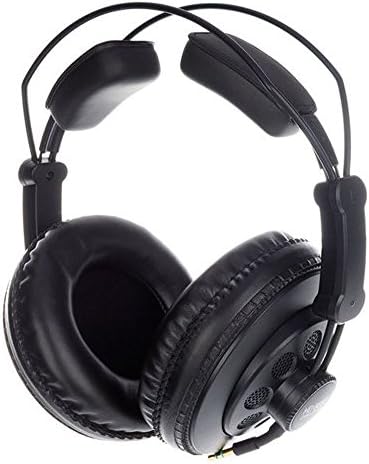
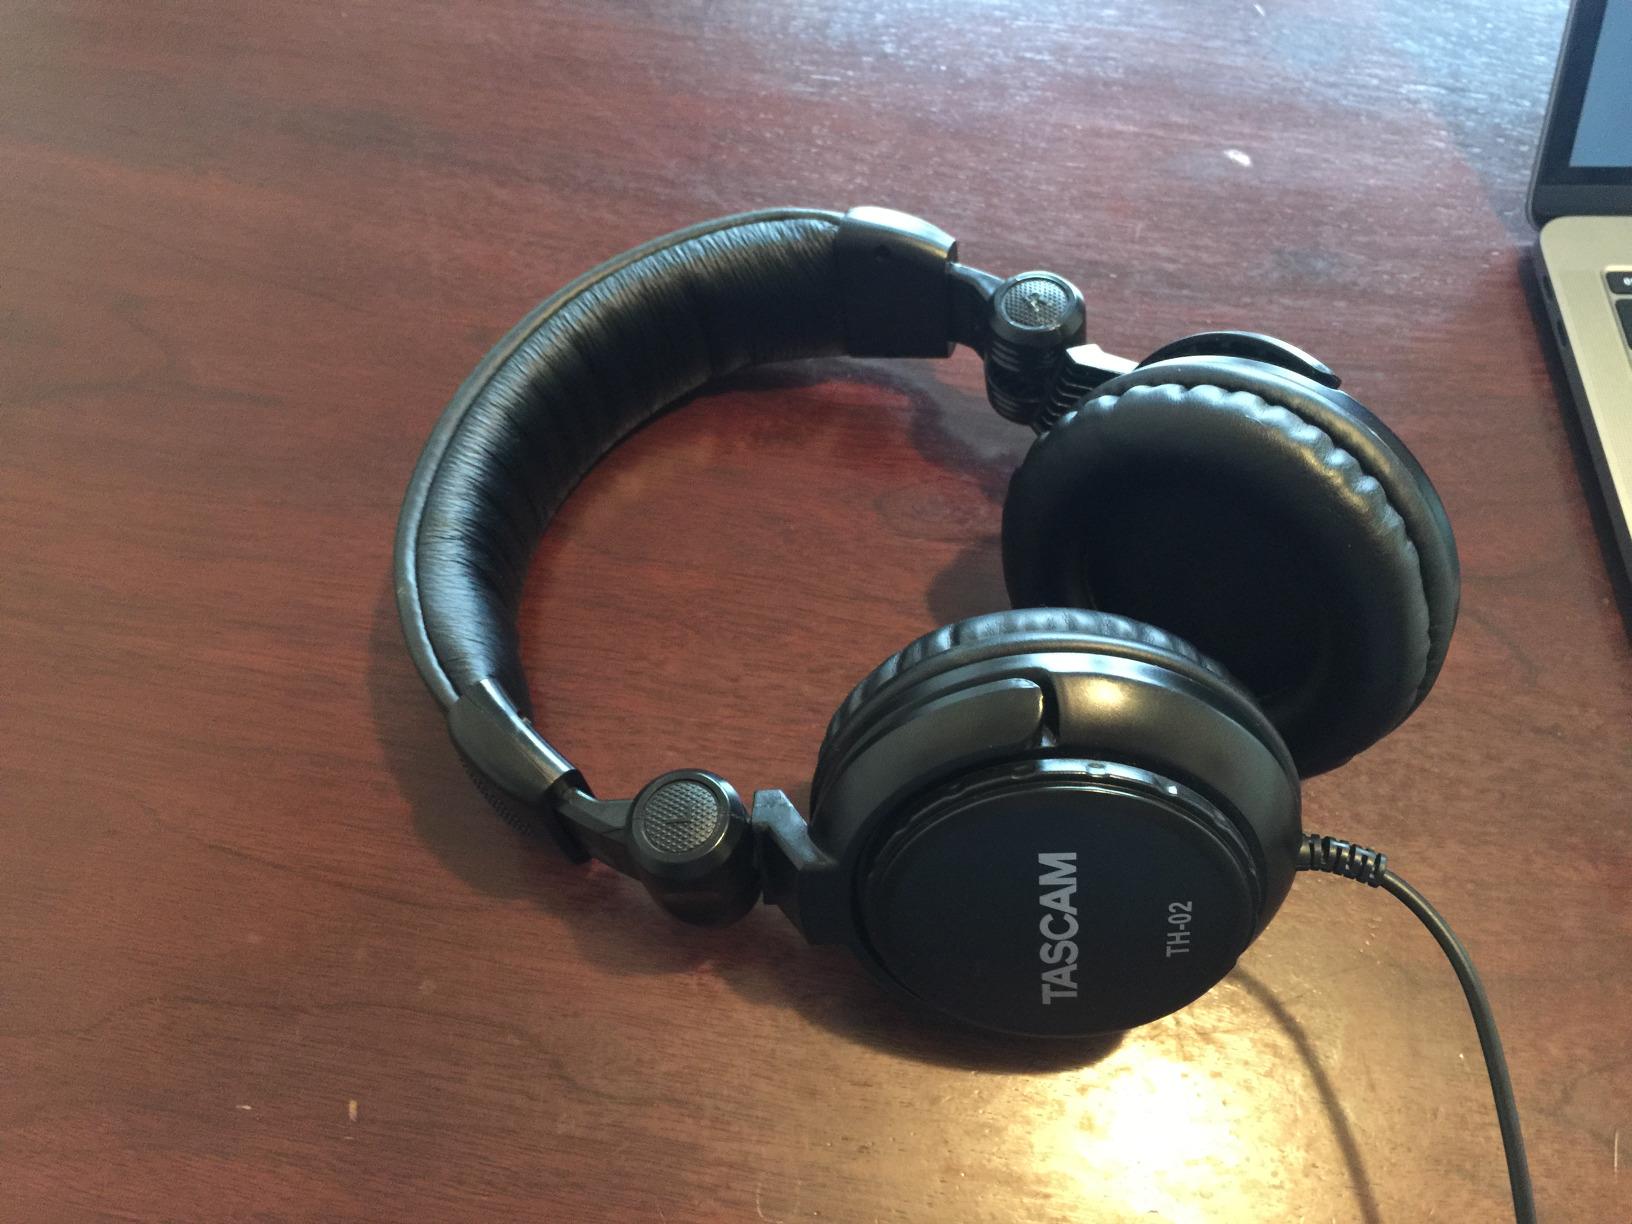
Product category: headphones
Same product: no